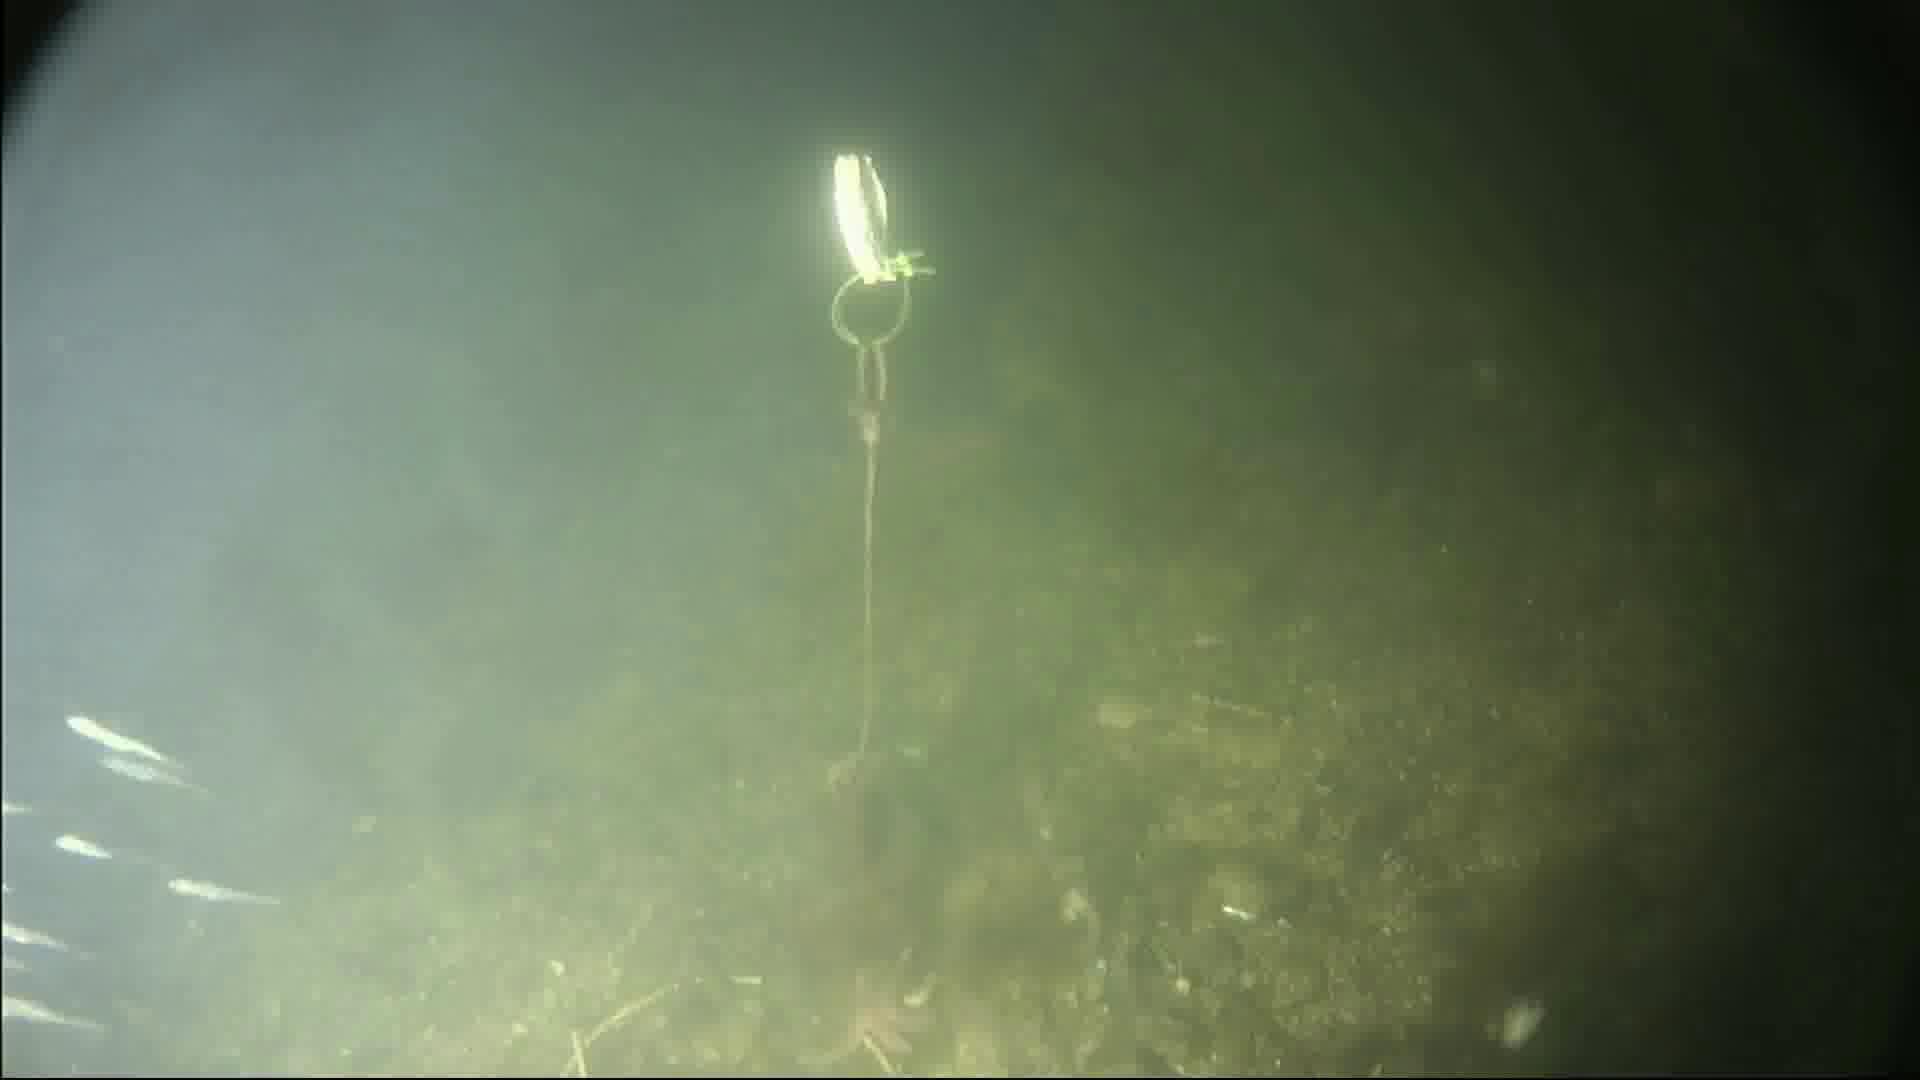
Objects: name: starfish
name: crab
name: small_fish